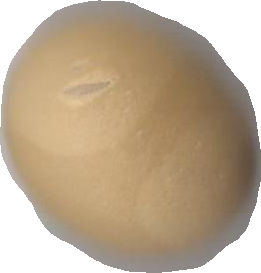
Variety: Dega